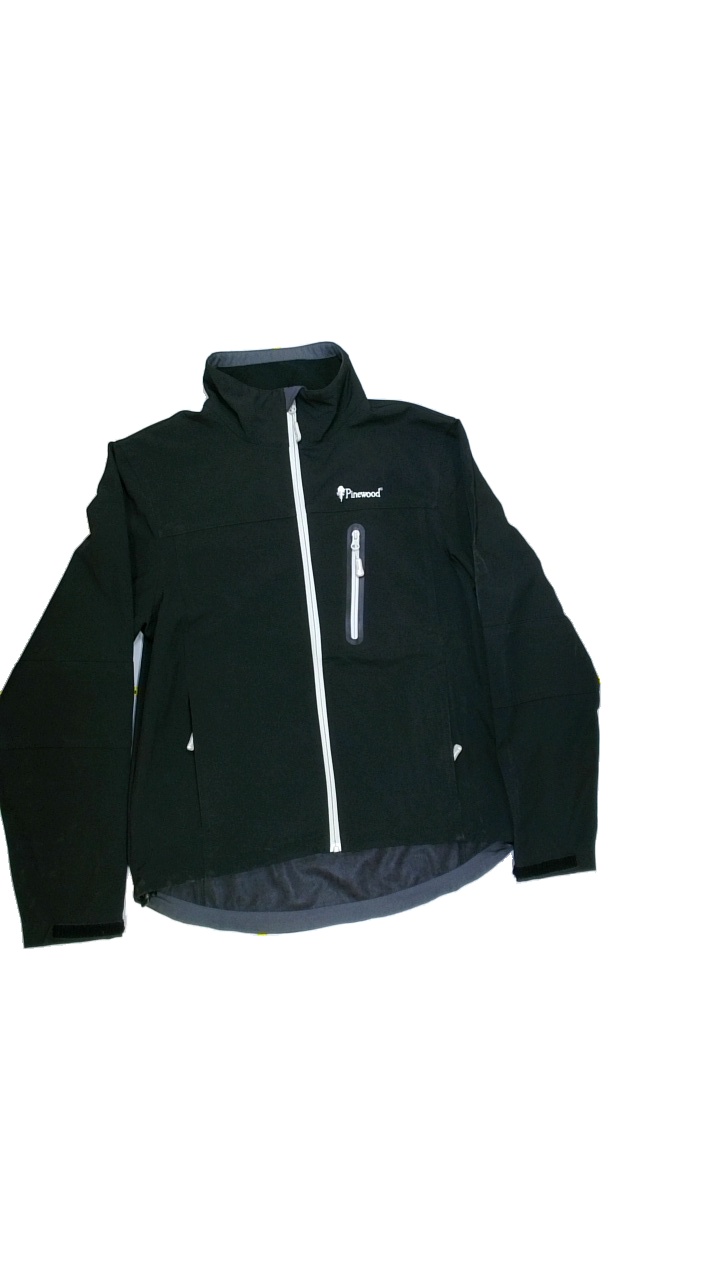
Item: Jacket (Men)
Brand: Pinewood
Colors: Black
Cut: Regular, Turtle neck
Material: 100%polyester
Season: Autumn
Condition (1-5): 5
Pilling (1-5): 5
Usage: Reuse
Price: >400